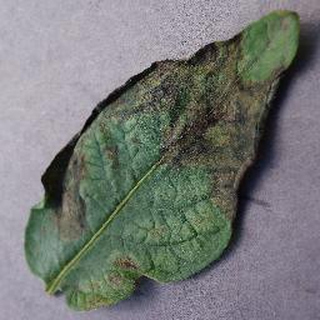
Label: potato_late_blight